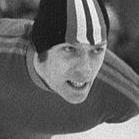
Age: 24